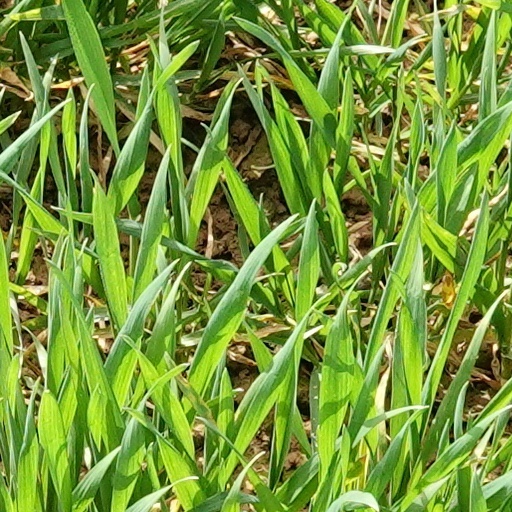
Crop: wheat